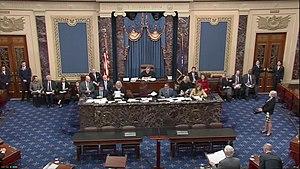
La procédure de destitution de Donald Trump, 45ᵉ président des États-Unis, est le processus législatif lancé par des législateurs et des opposants au président américain républicain. Elle s'étend de la fin de l'année 2019 au début de 2020.